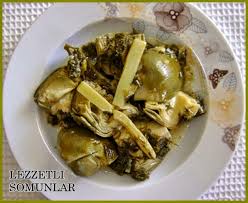
Yemek: enginar